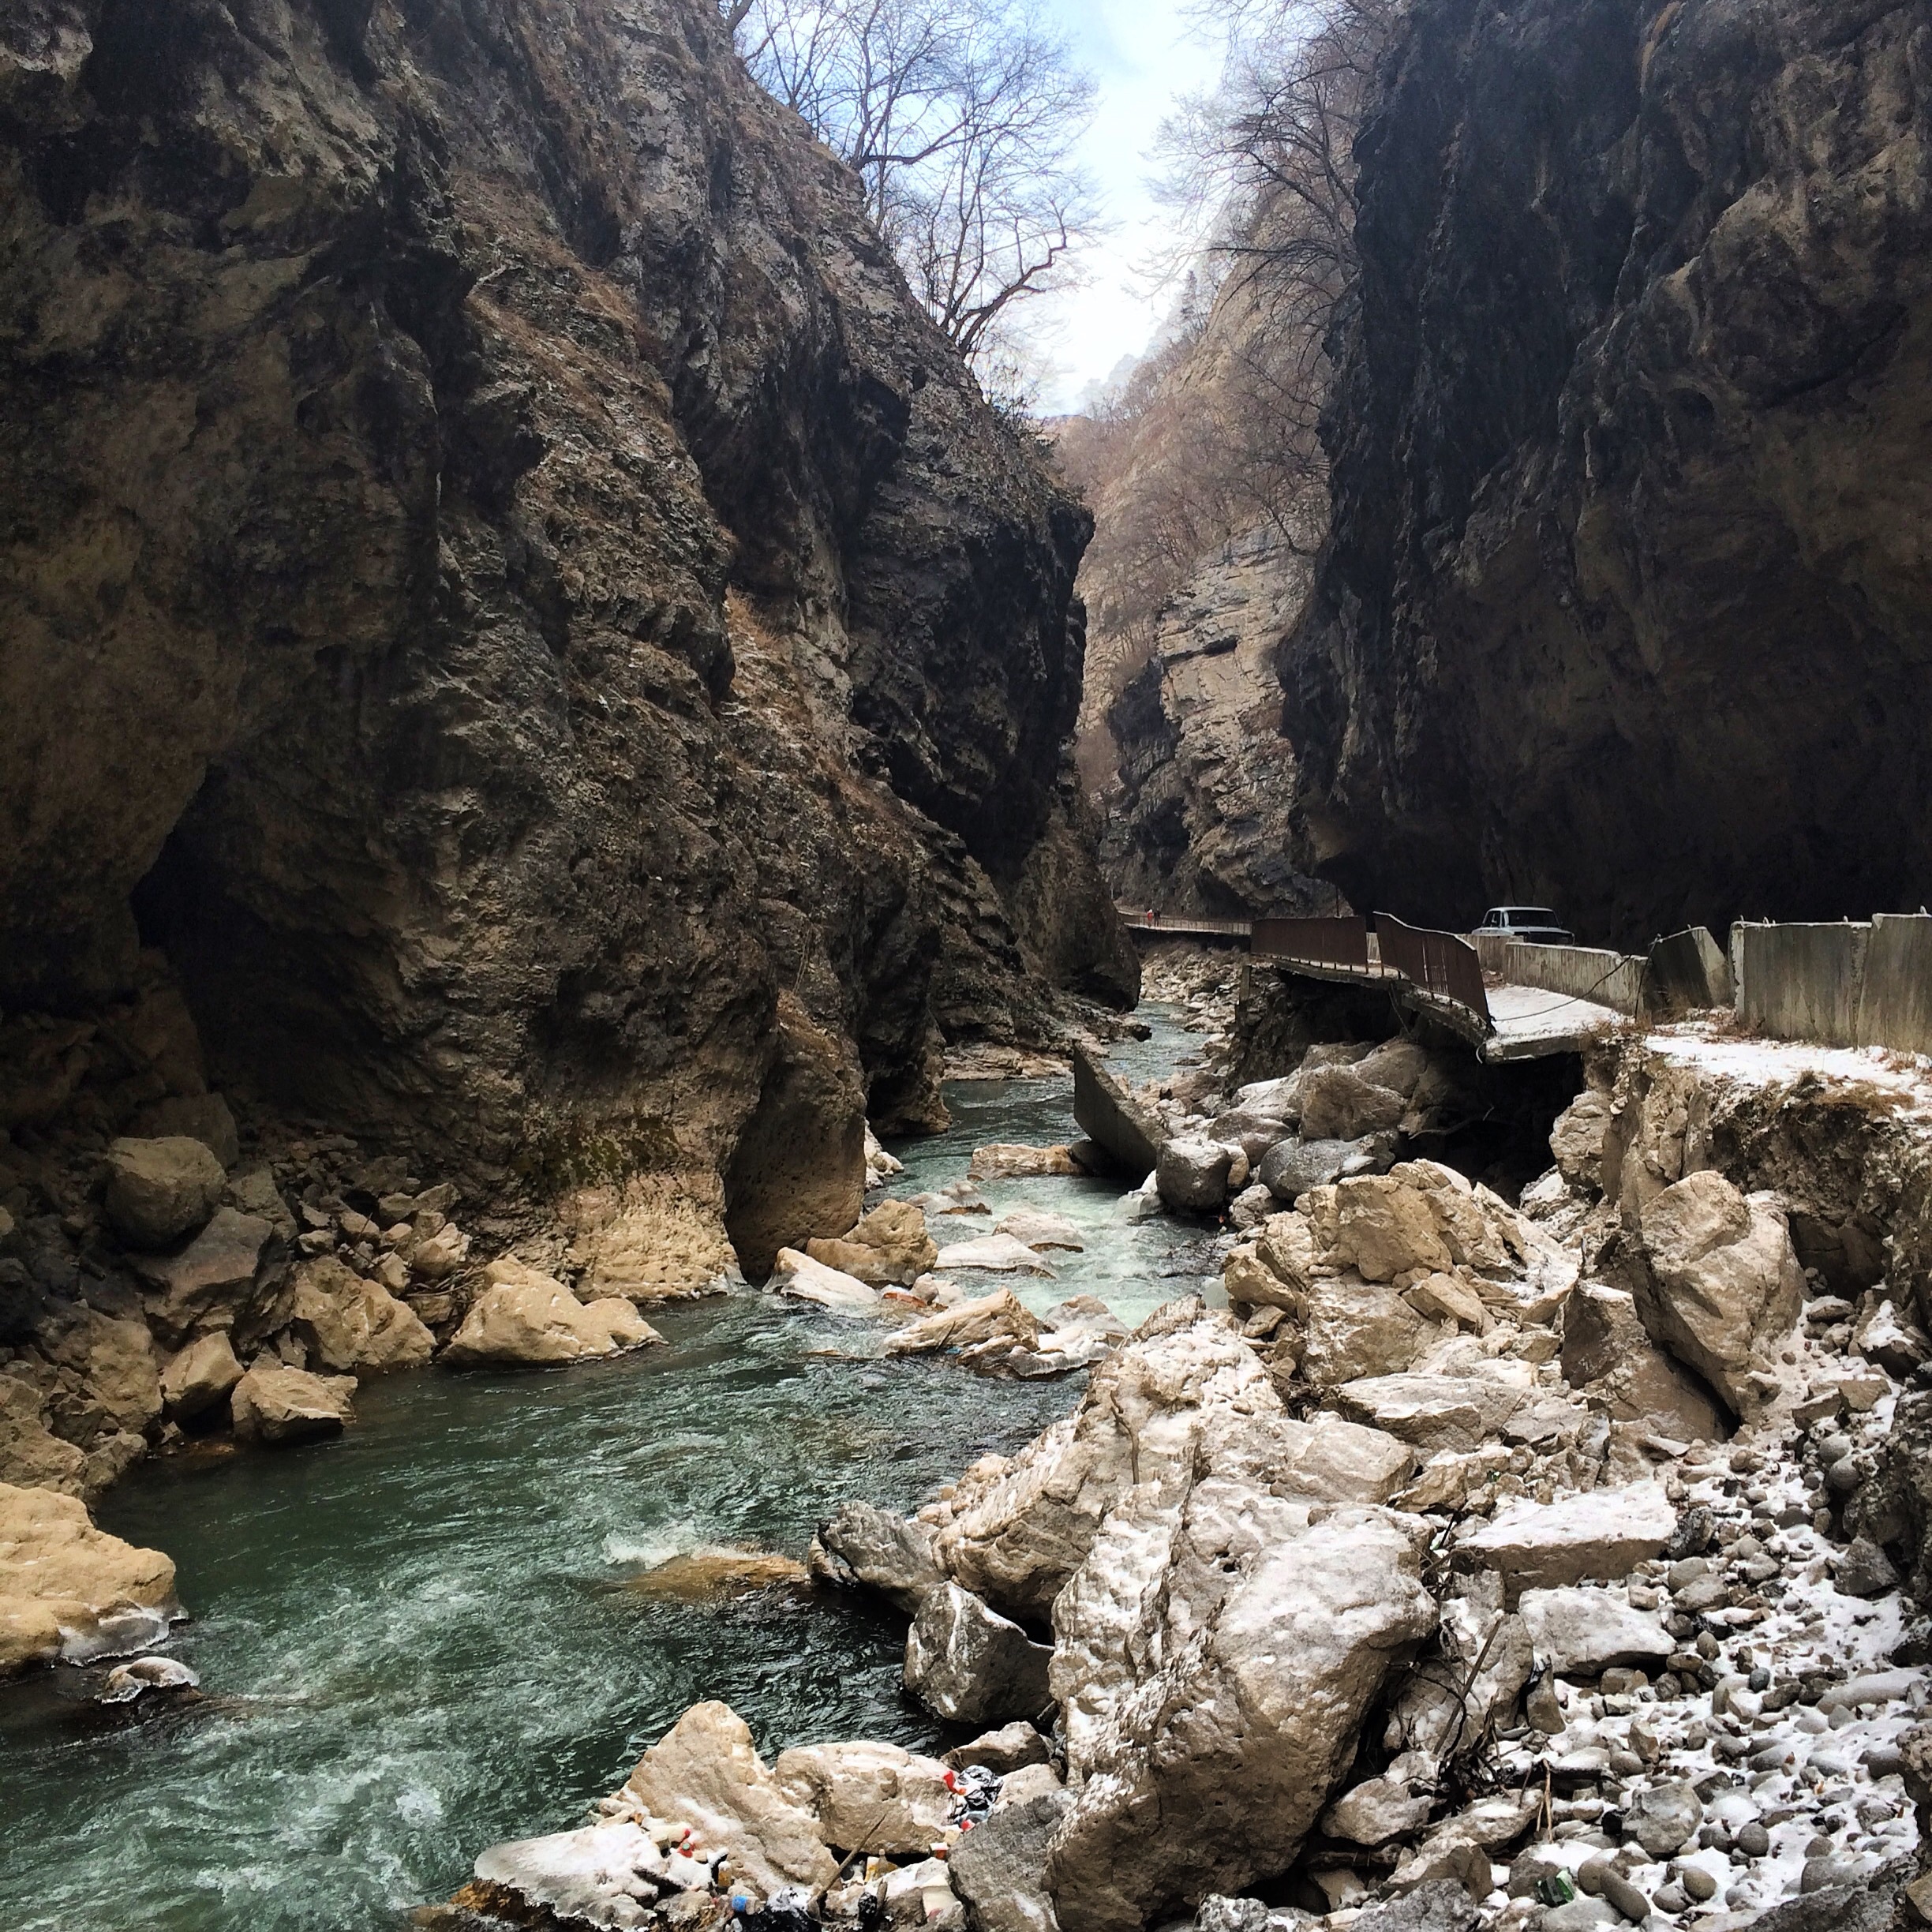
sea, coast, rock, wilderness, mountain, adventure, river, valley, mountain range, formation, cliff, stream, rapid, canyon, terrain, geology, wadi, landform, geographical feature, mountainous landforms, geological phenomenon